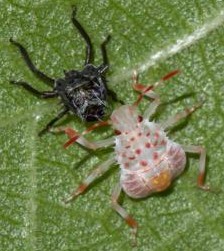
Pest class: stink_bug